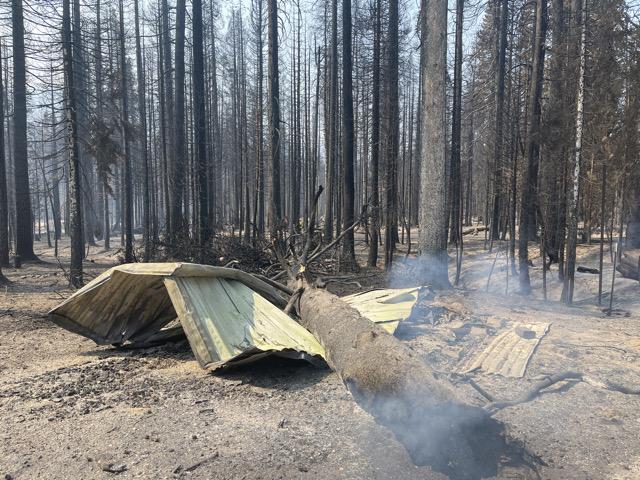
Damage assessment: destroyed